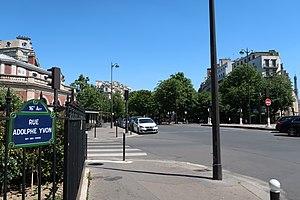
Croisement de la rue Adolphe-Yvon et de la place Tattegrain (Paris, 16e).
La rue Adolphe-Yvon est une rue du 16ᵉ arrondissement de Paris.
Frédéric Adolphe Yvon né le 30 janvier 1817 à Eschviller et mort le 11 septembre 1893 à Paris est un peintre français.